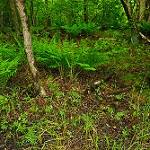
Scene: Outdoor